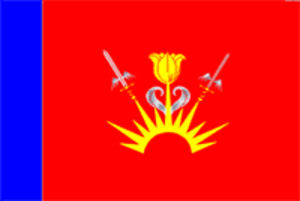
Znamensk est une ville fermée de l'oblast d'Astrakhan, en Russie. Sa population s'élevait à 27 071 habitants en 2019.